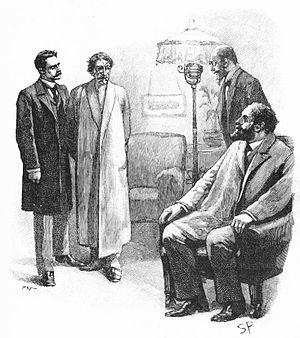
L'Interprète grec est l'une des cinquante-six nouvelles d'Arthur Conan Doyle mettant en scène le détective Sherlock Holmes. Elle est parue pour la première fois dans la revue britannique The Strand Magazine en septembre 1893, avant d'être regroupée avec d'autres nouvelles dans le recueil Les Mémoires de Sherlock Holmes.